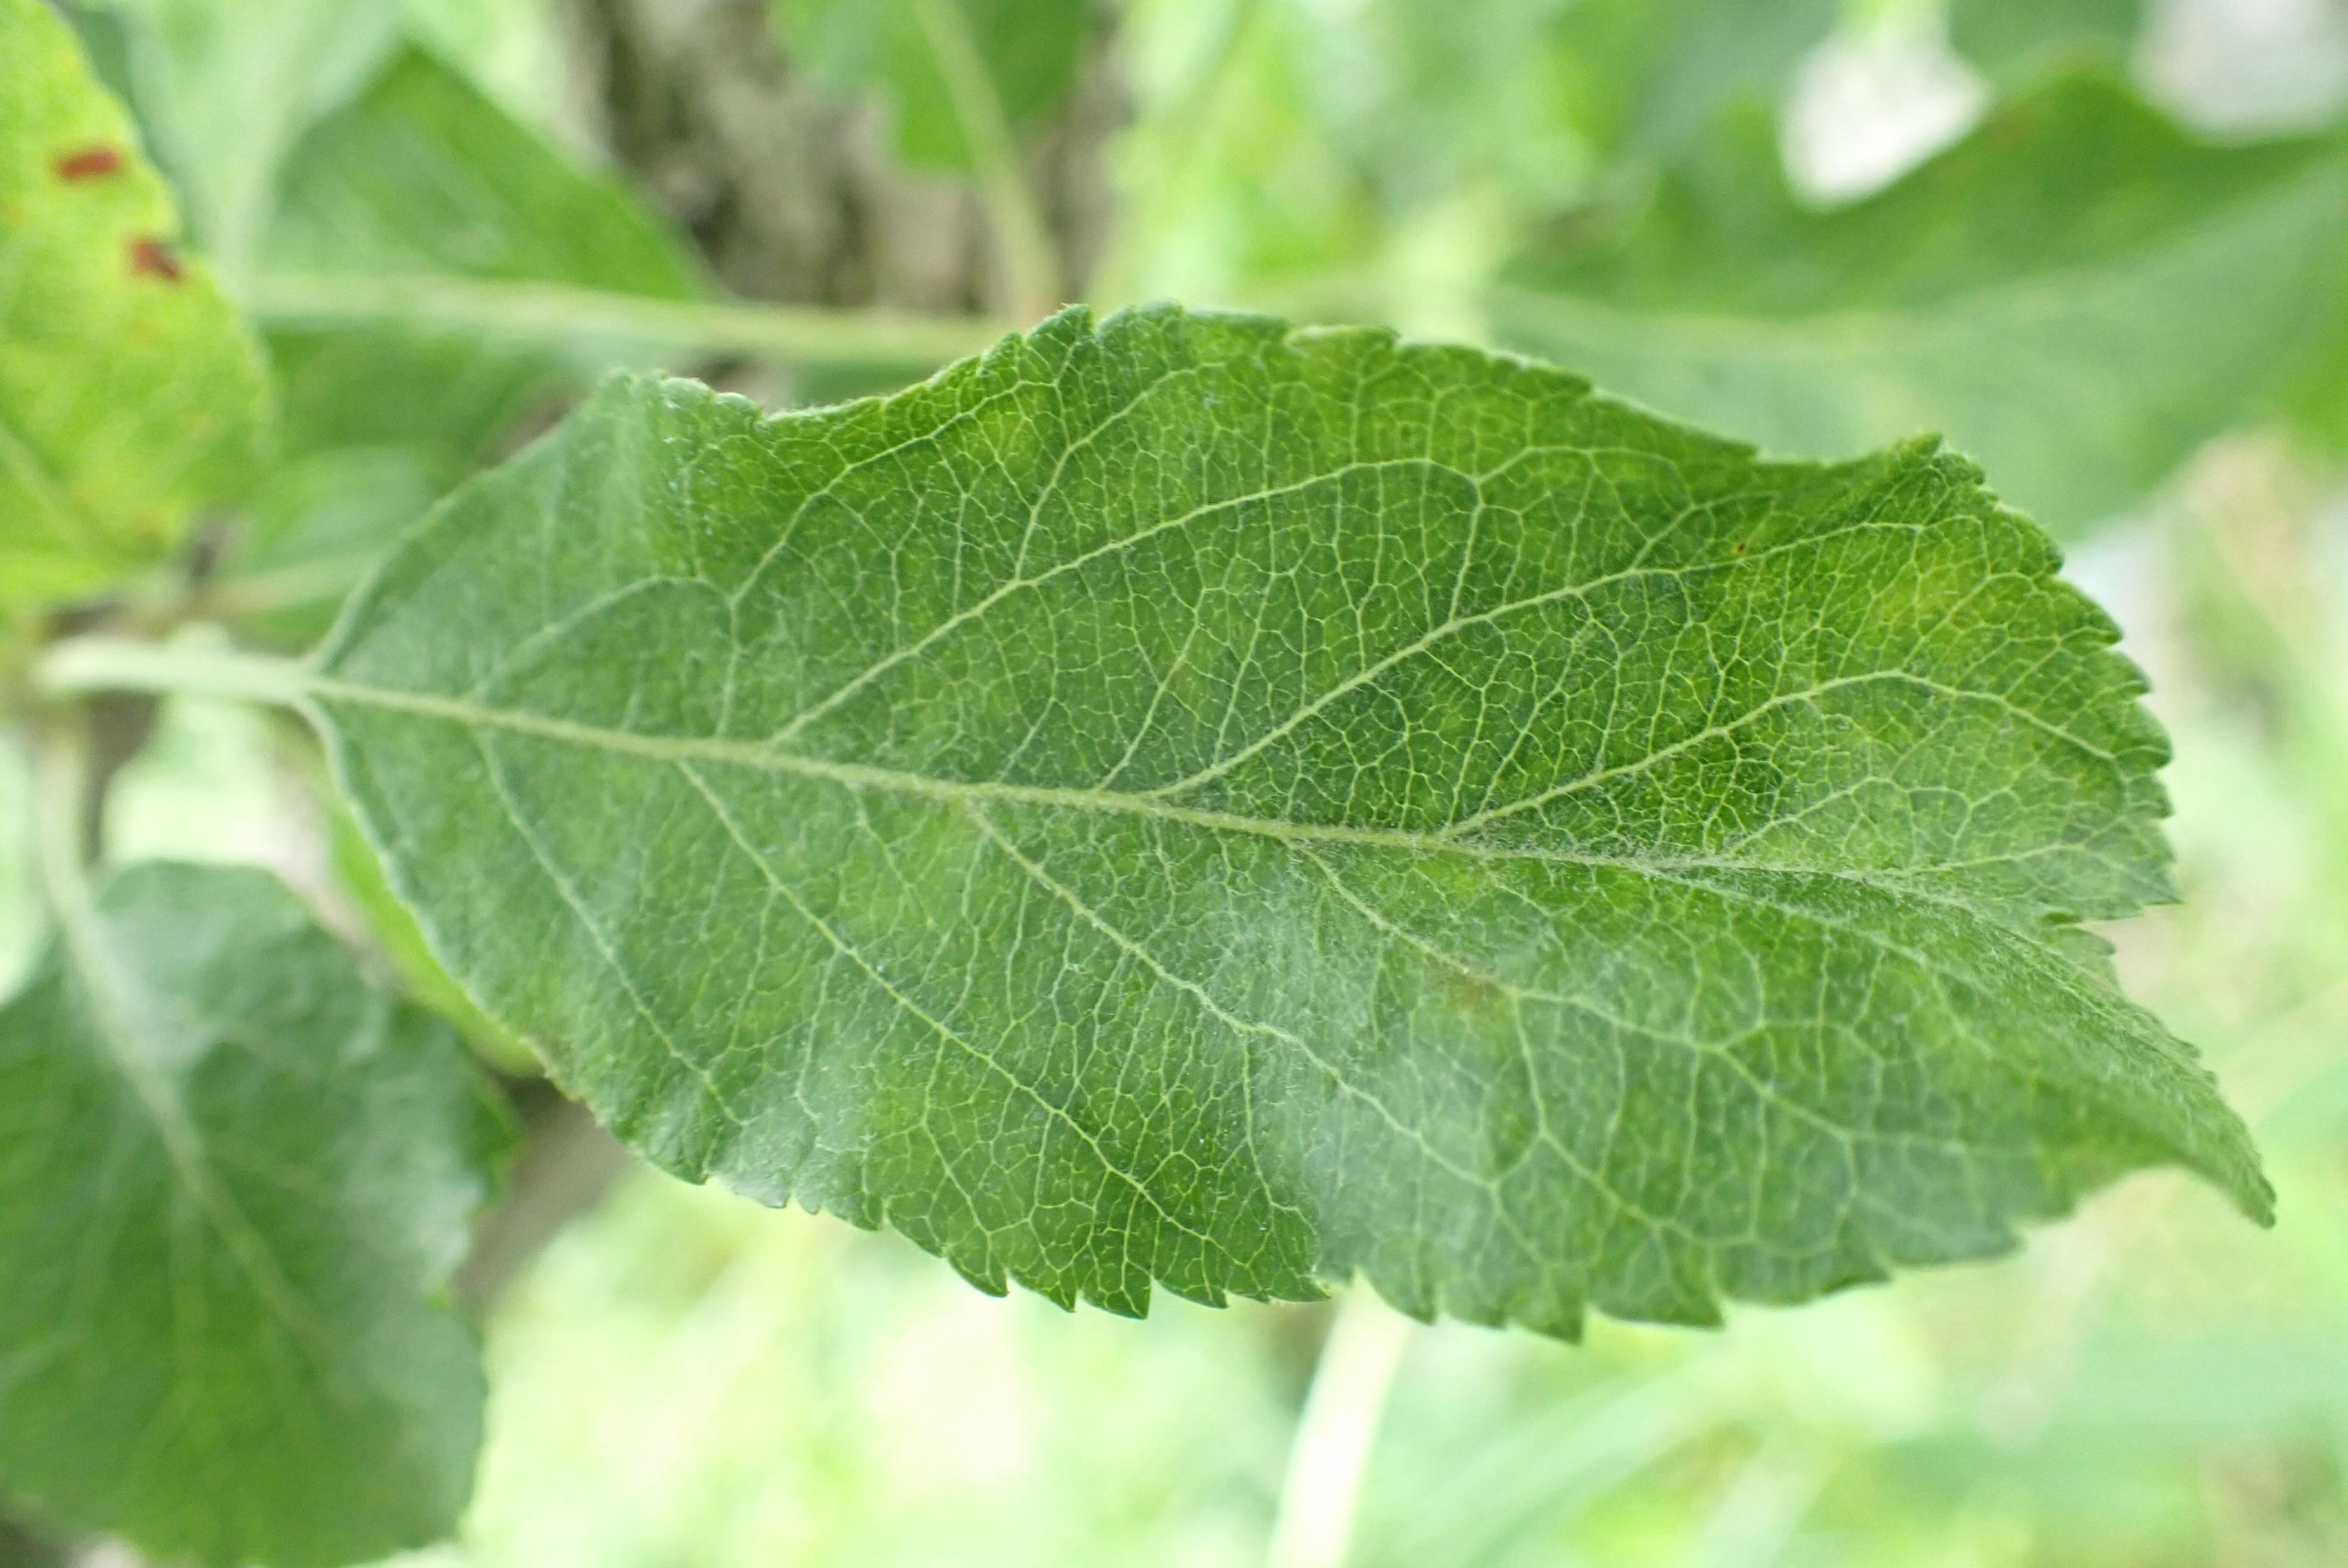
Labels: scab